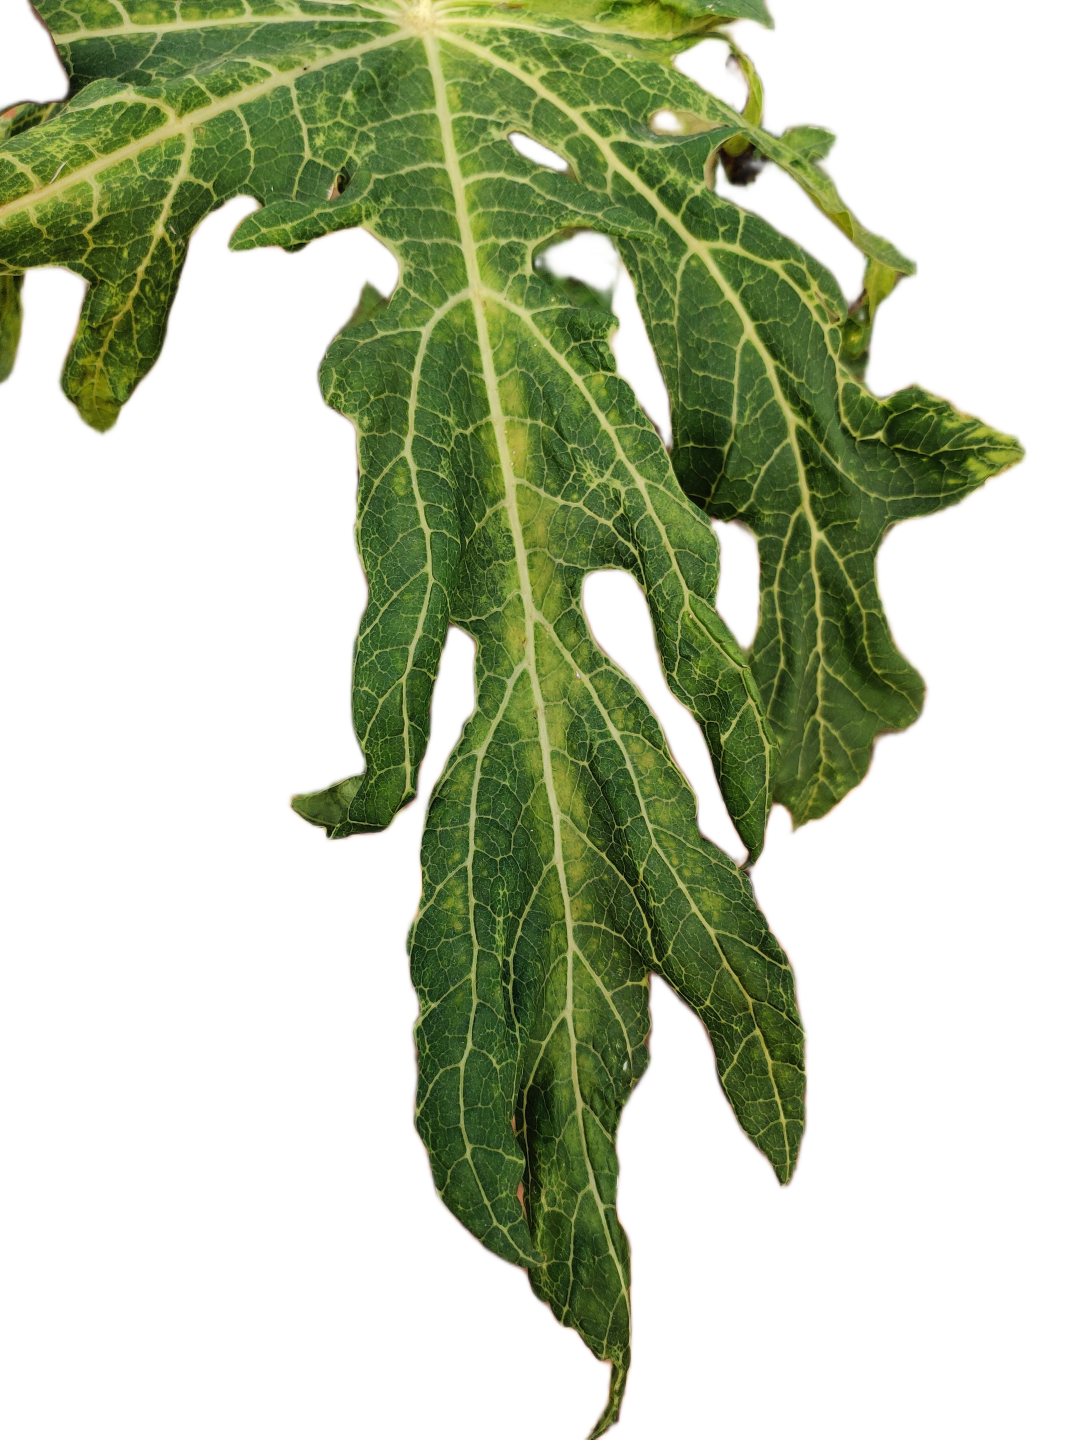
Crop: Papaya
Label: Curled_Yellow_Spot